Michiko Nagai

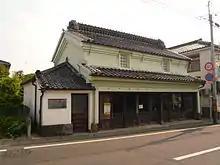
A former house of Michiko Nagai(Koga)

Born on March 31, 1925, in the Hongō ward of Tokyo to and singer , Nagai graduated from the Tokyo Women's University with a degree in Japanese literature in 1944. She also studied economic history at the University of Tokyo from 1947 to 1948. After her marriage to Nobuo Kuroita, the son of historian Kuroita Katsumi, she went to work as an editor for the publishing company Shogakukan. Still, she began to write her own stories with historical settings on the side.